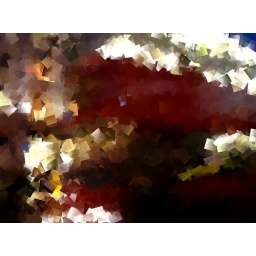
A cubist red bus in motion